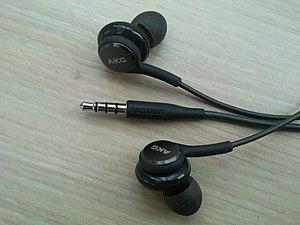
AKG Acoustics est une marque autrichienne de matériel audio professionnel. Elle fait partie du groupe Harman International avec les marques BSS Audio, Crown International (en), dbx (en), Digitech, JBL, Lexicon, Soundcraft et Studer.